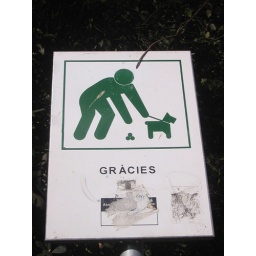
If your dog happens to shit billiard balls please put them in your pocket. Thanks.